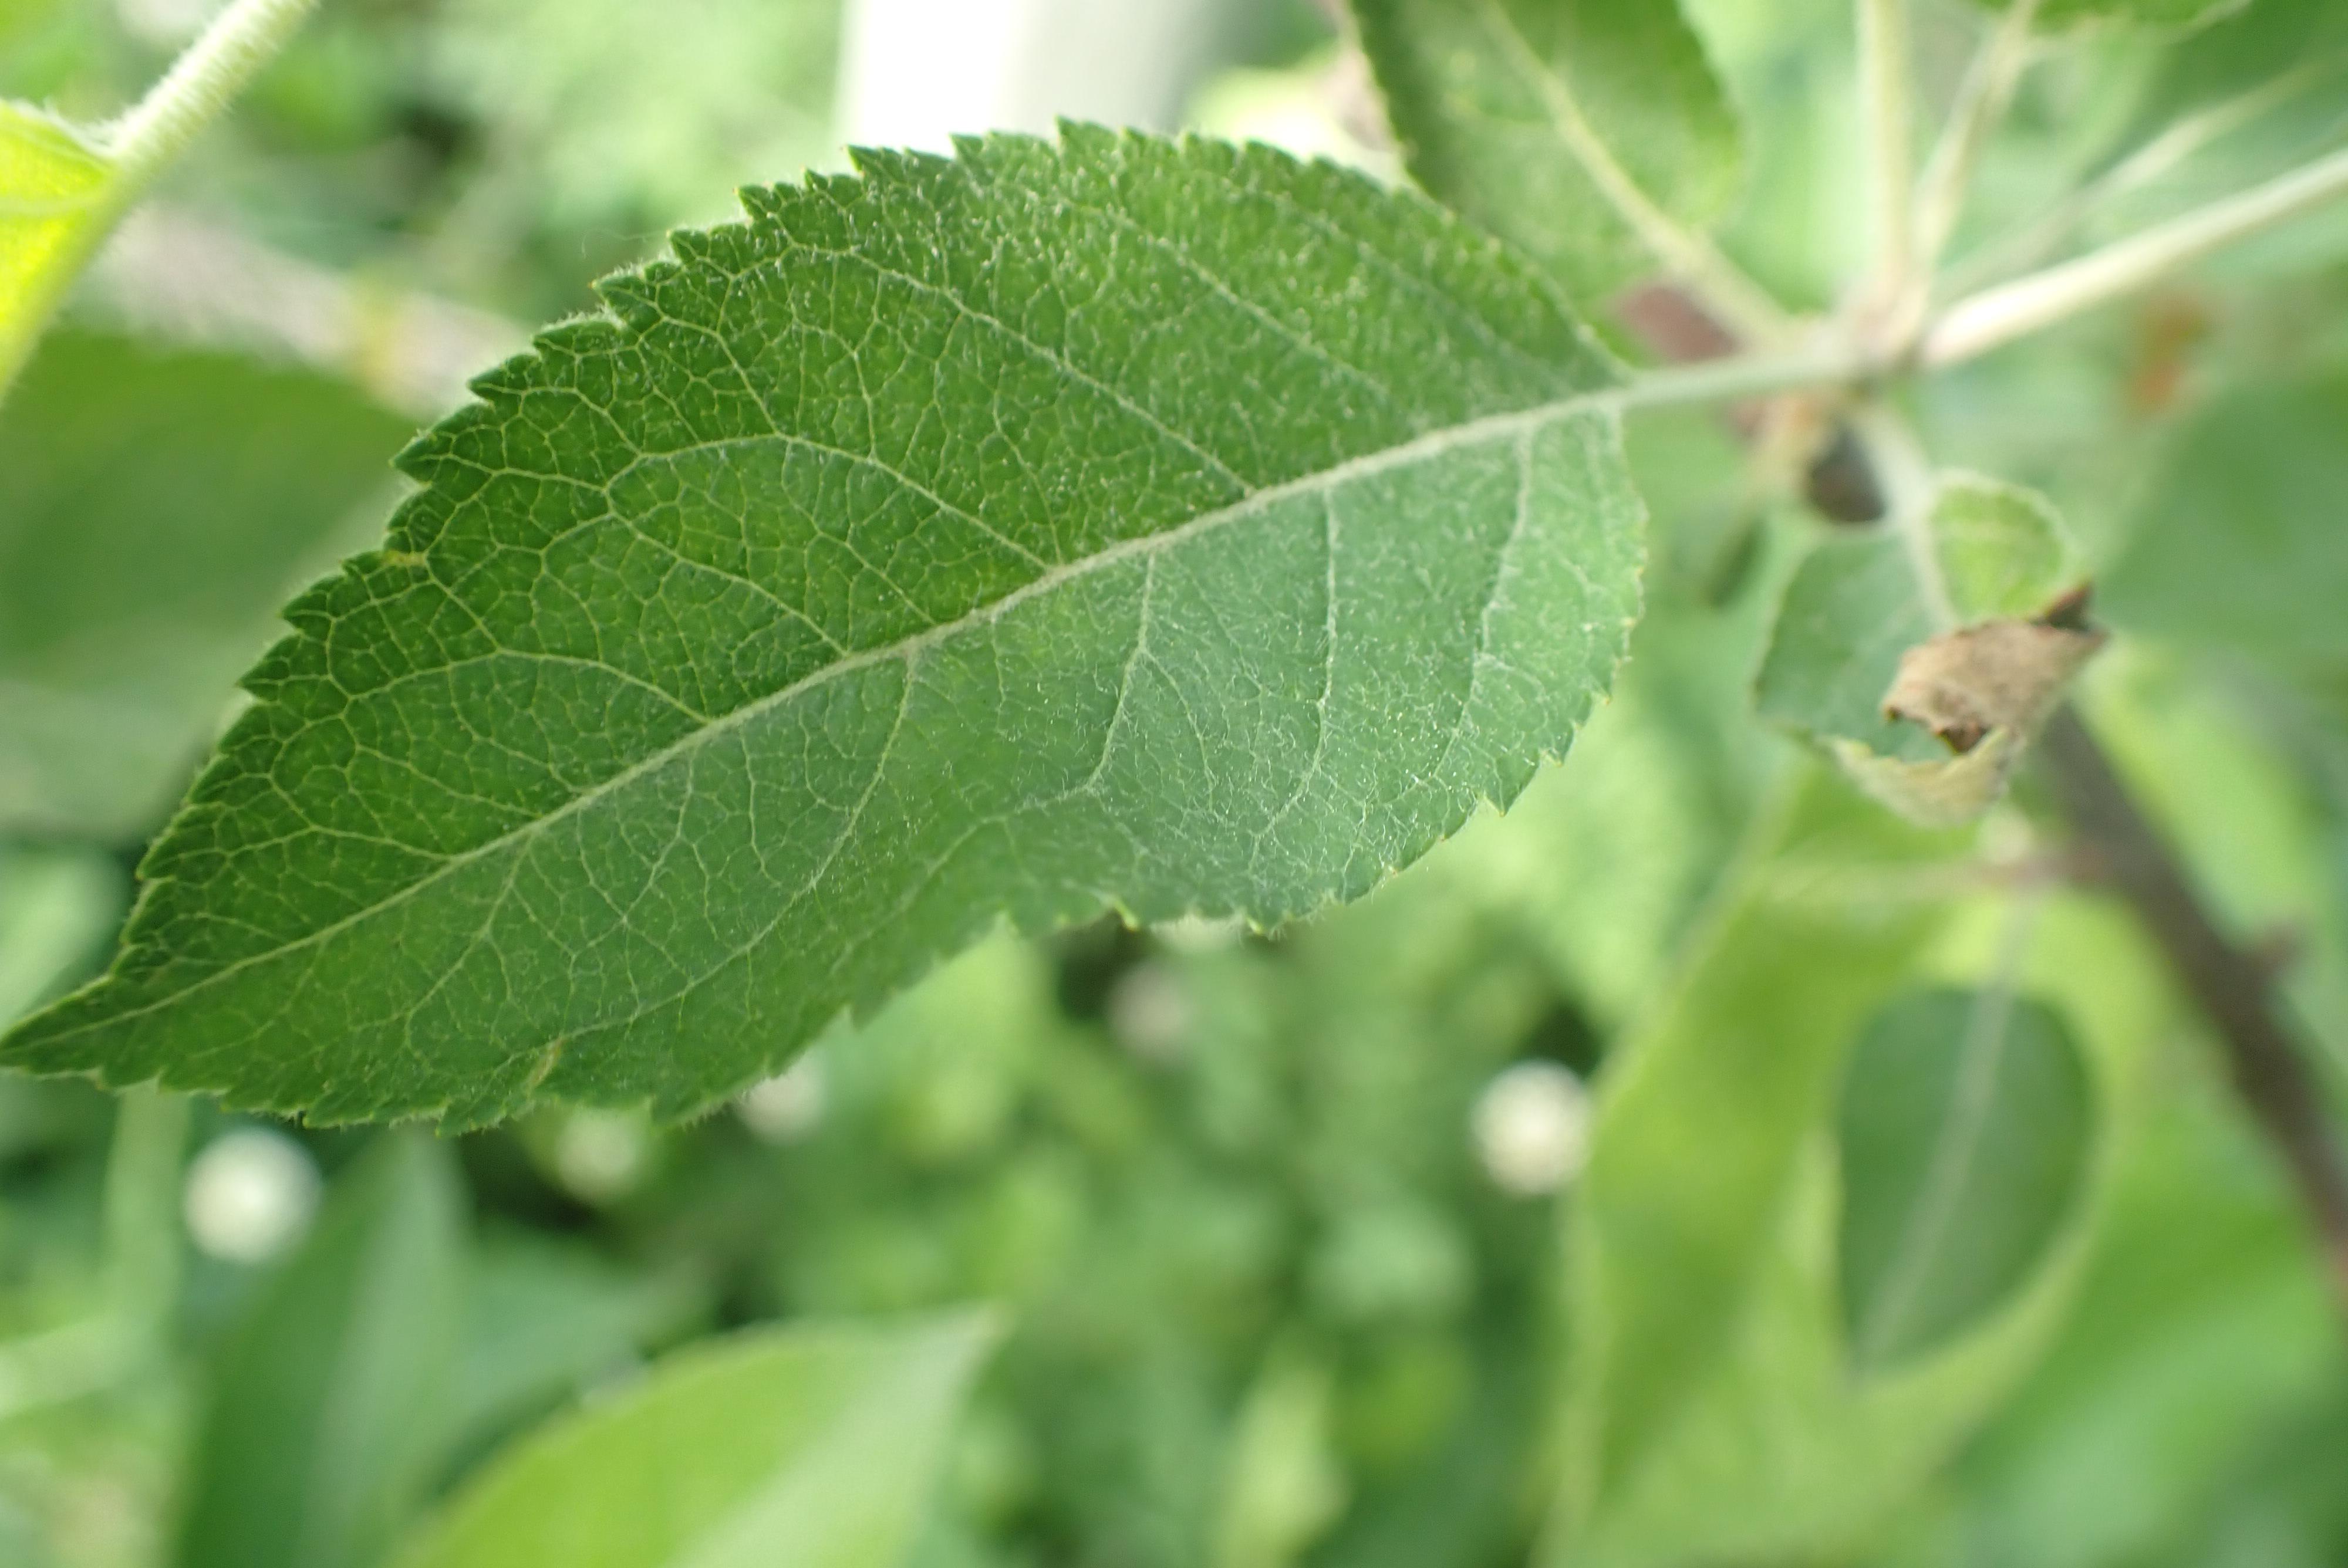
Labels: healthy